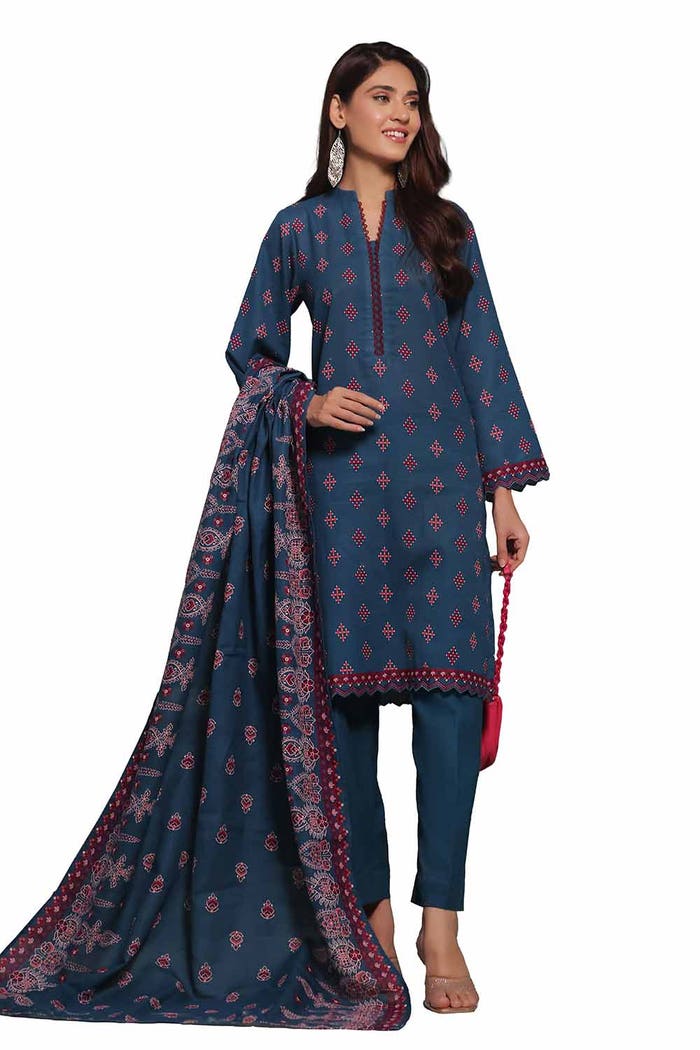
navy multi embroidered cotton suit